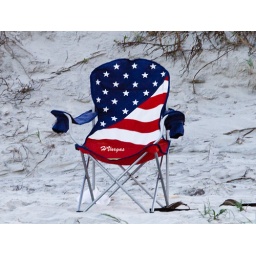
I saw this chair in the beach and i think it is beautiful